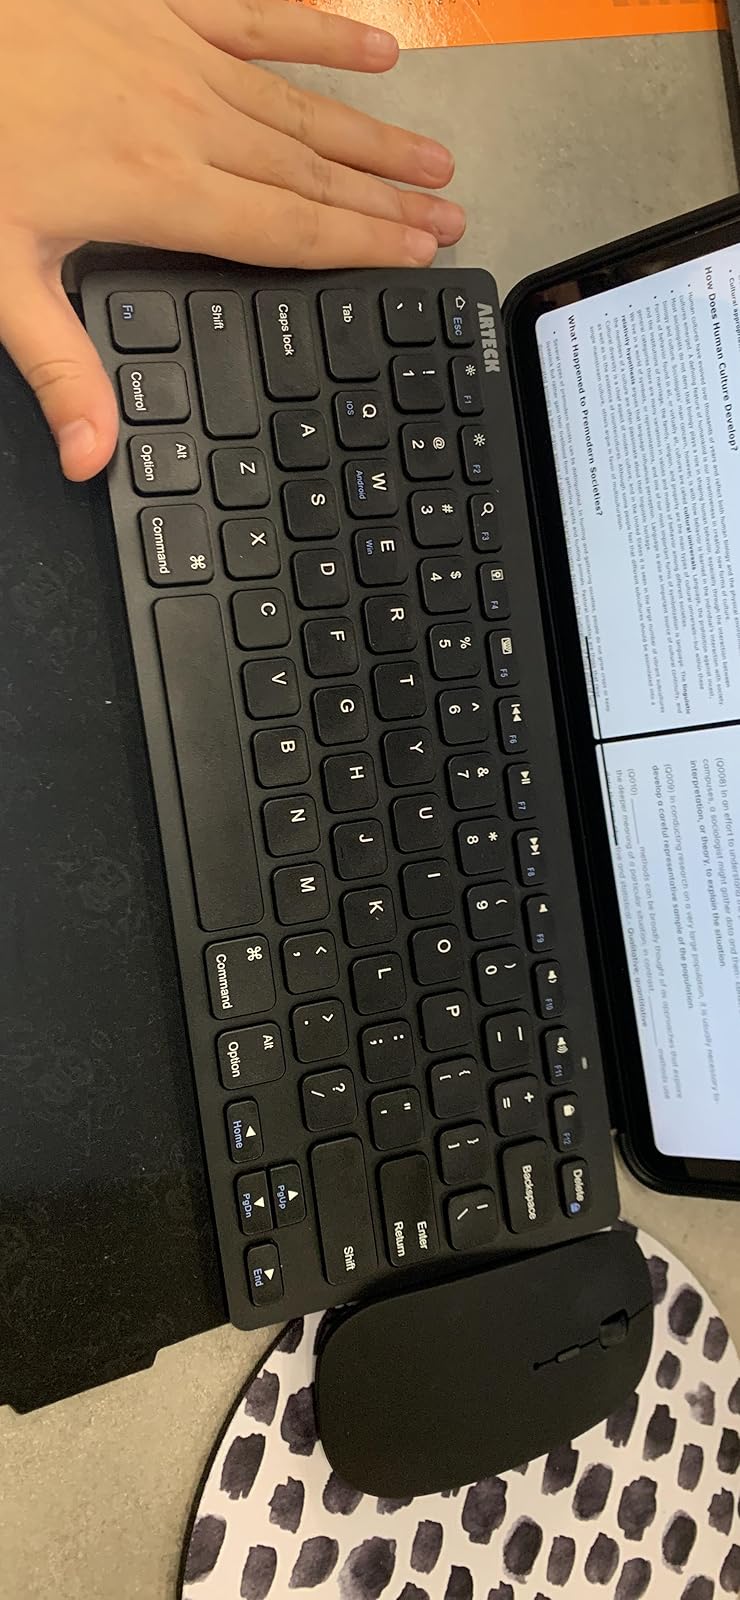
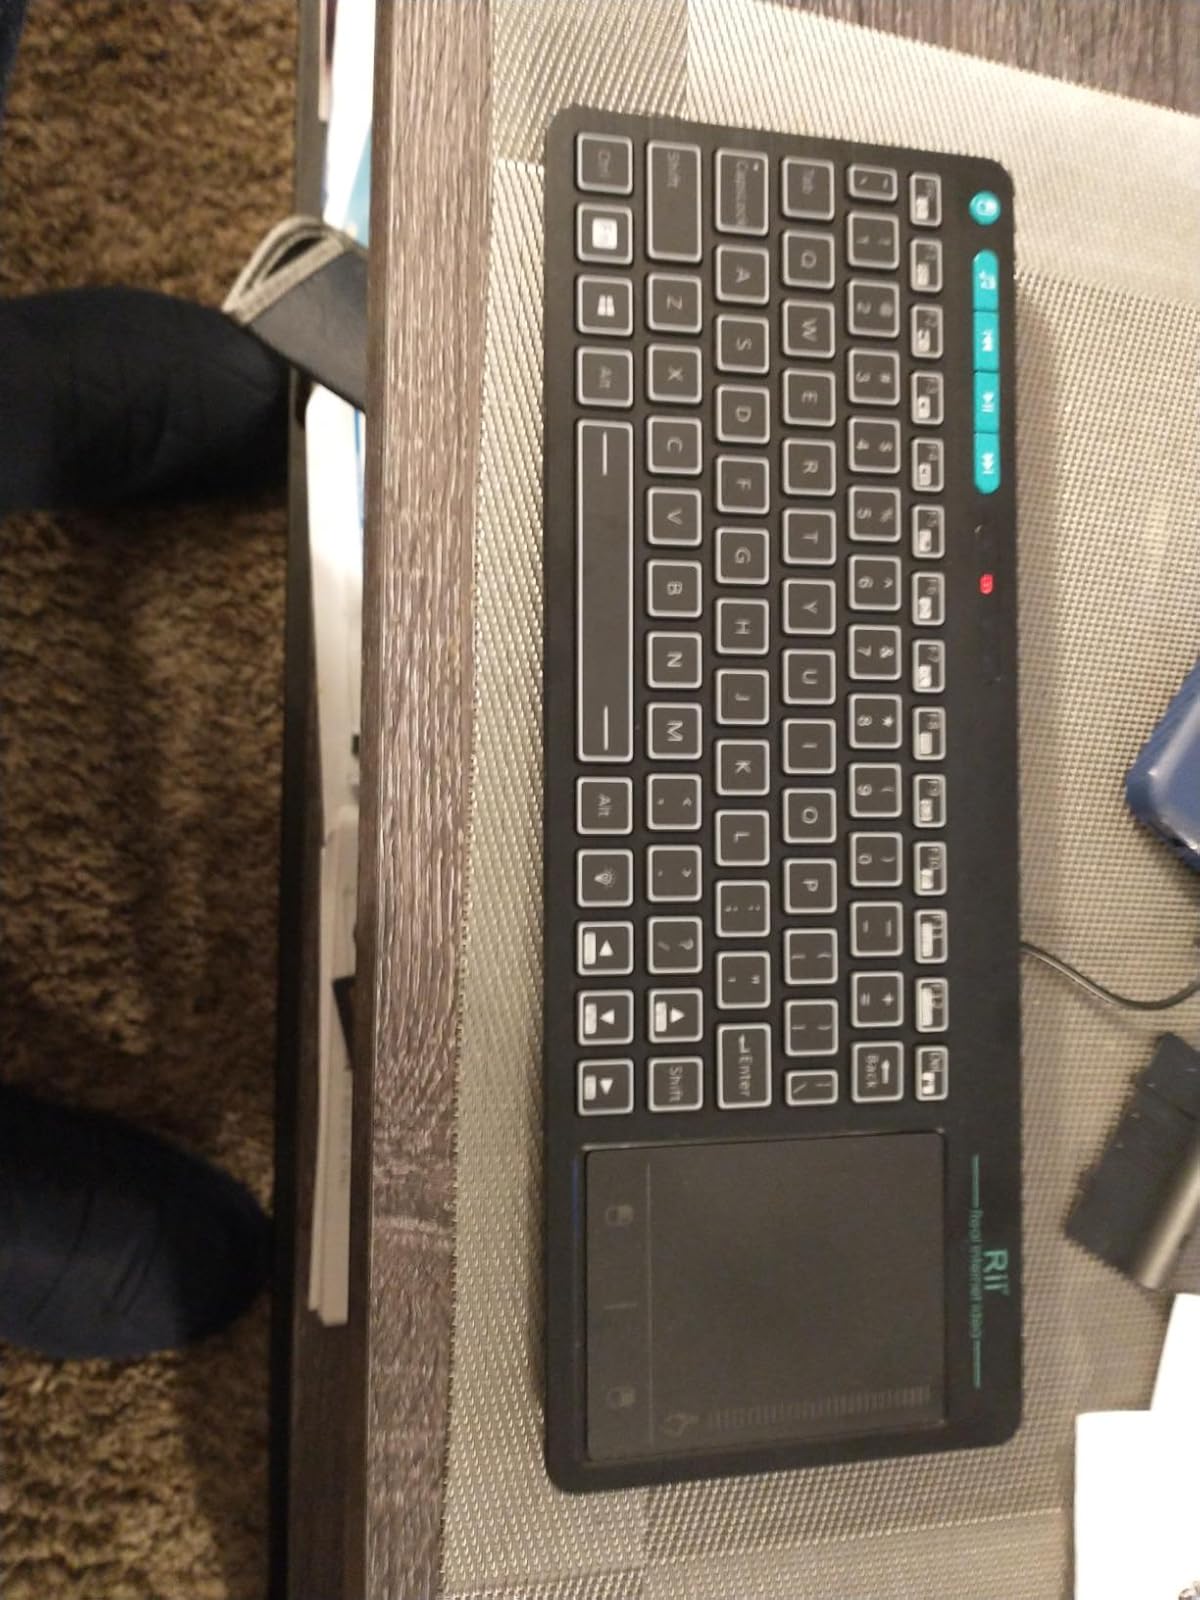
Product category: keyboard
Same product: no